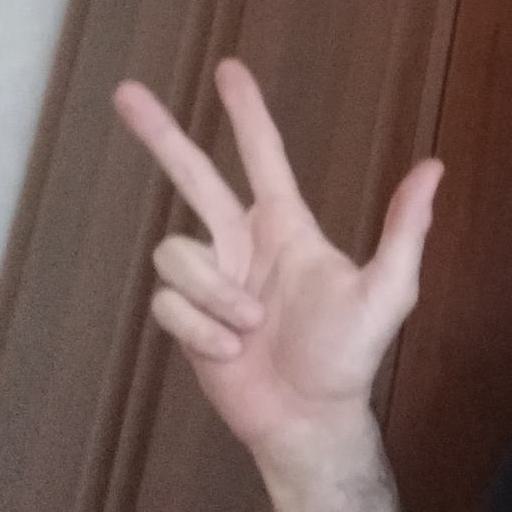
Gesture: three2